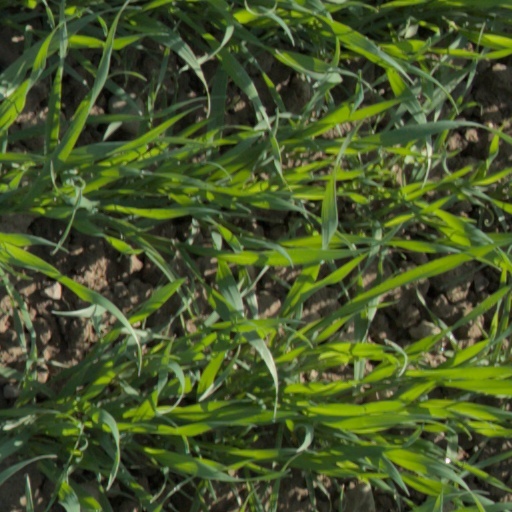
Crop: wheat